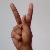
The image shows a hand gesture representing the letter 'K' in Indian Sign Language.